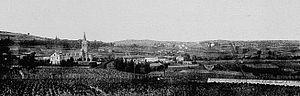
Dictionnaire illustré des communes du département du Rhône. Tome 1 / par MM. E. de Rolland et D. Clouzet.
Chénas est une commune française, située dans le département du Rhône en région Auvergne-Rhône-Alpes. Les habitants de Chénas sont les Chénaillons.